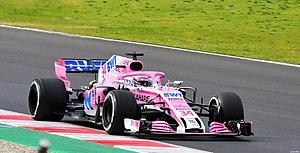
Nikita Dmitryevich Mazepin, né le 2 mars 1999 à Moscou, en Russie, est un pilote automobile russe qui participe en 2020 au championnat de Formule 2 avec l’écurie britannique Hitech Grand Prix.
La Force India VJM11 est la monoplace de Formule 1 engagée par Force India puis par Racing Point Force India F1 Team dans le cadre du championnat du monde de Formule 1 2018.